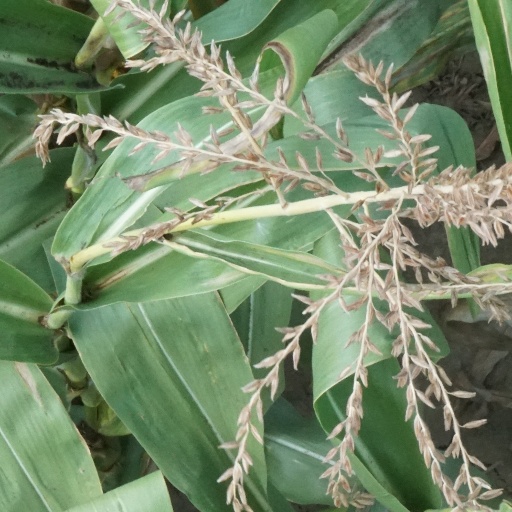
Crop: maize; corn